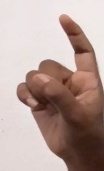
ASL sign: Z